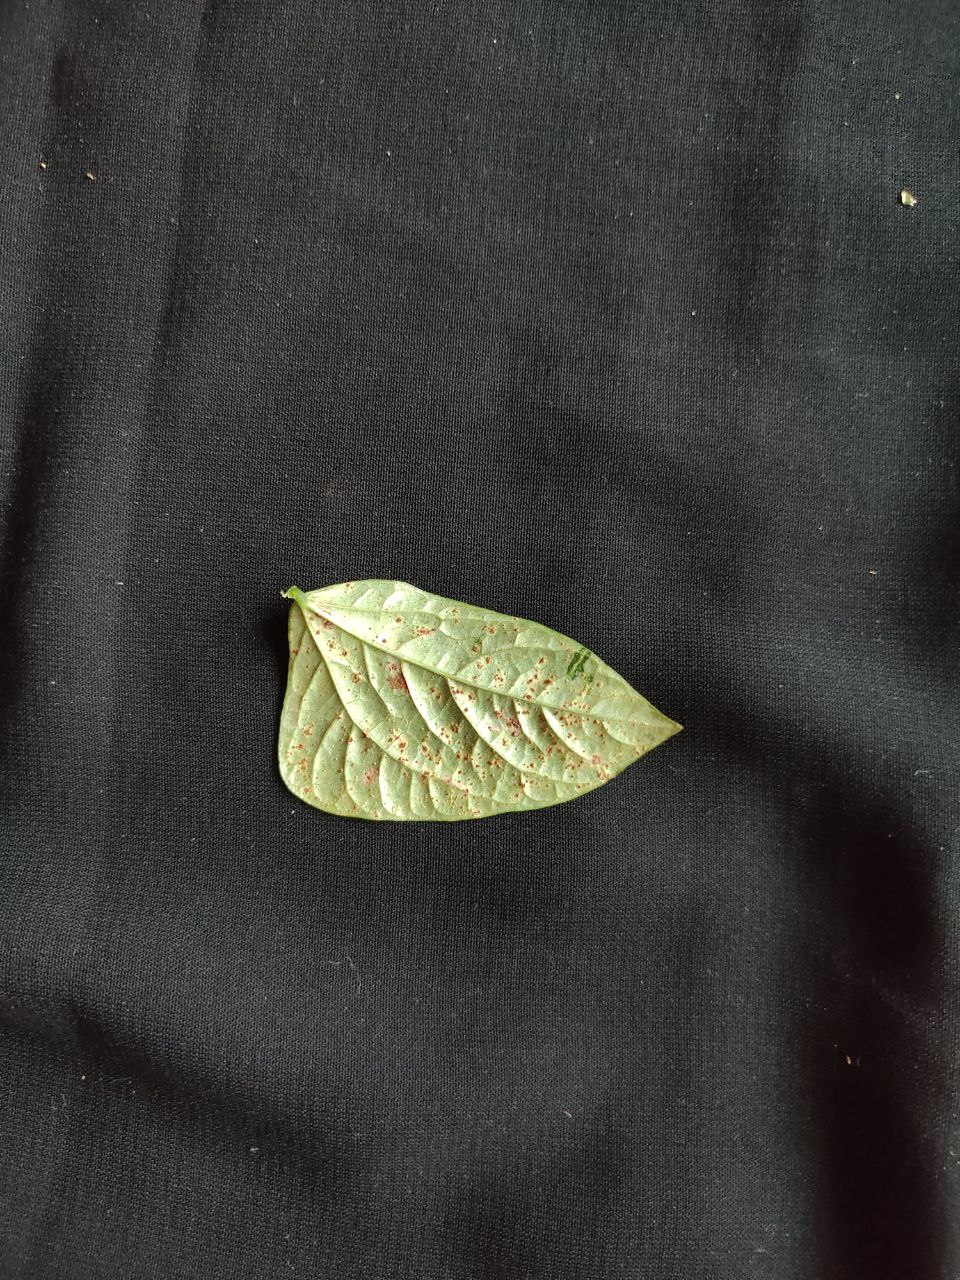
Crop: cowpea
Leaf condition: Septoria leaf spot